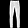
Label: Trouser